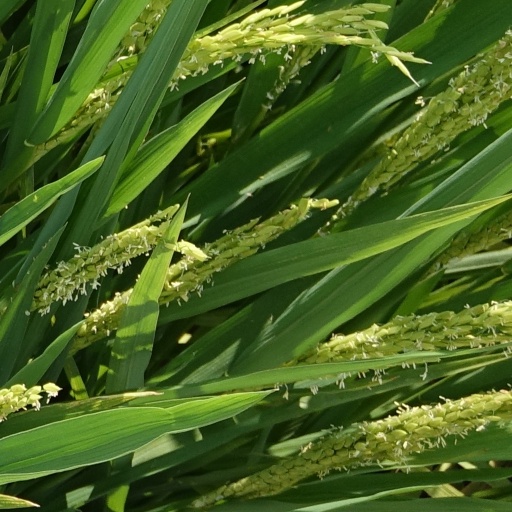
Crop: rice